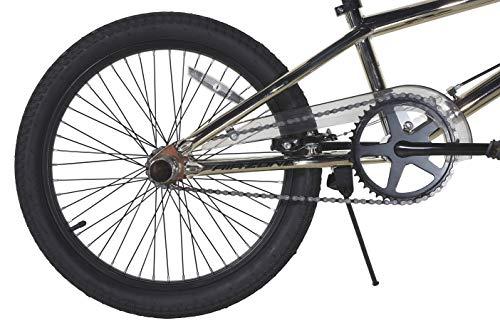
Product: Air Zone 20" Rhino BMX Freestyle Bike
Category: Sports & Outdoors | Outdoor Recreation | Cycling | Kids' Bikes & Accessories | Kids' Bikes
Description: Freestyle rotor.
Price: $149.99
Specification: Product Dimensions:         58.3 x 27.2 x 38.6 inches    |Shipping Weight: 41.7 pounds (View shipping rates and policies)|ASIN: B07WVM7RM8|    #129    in Kids' Bicycles